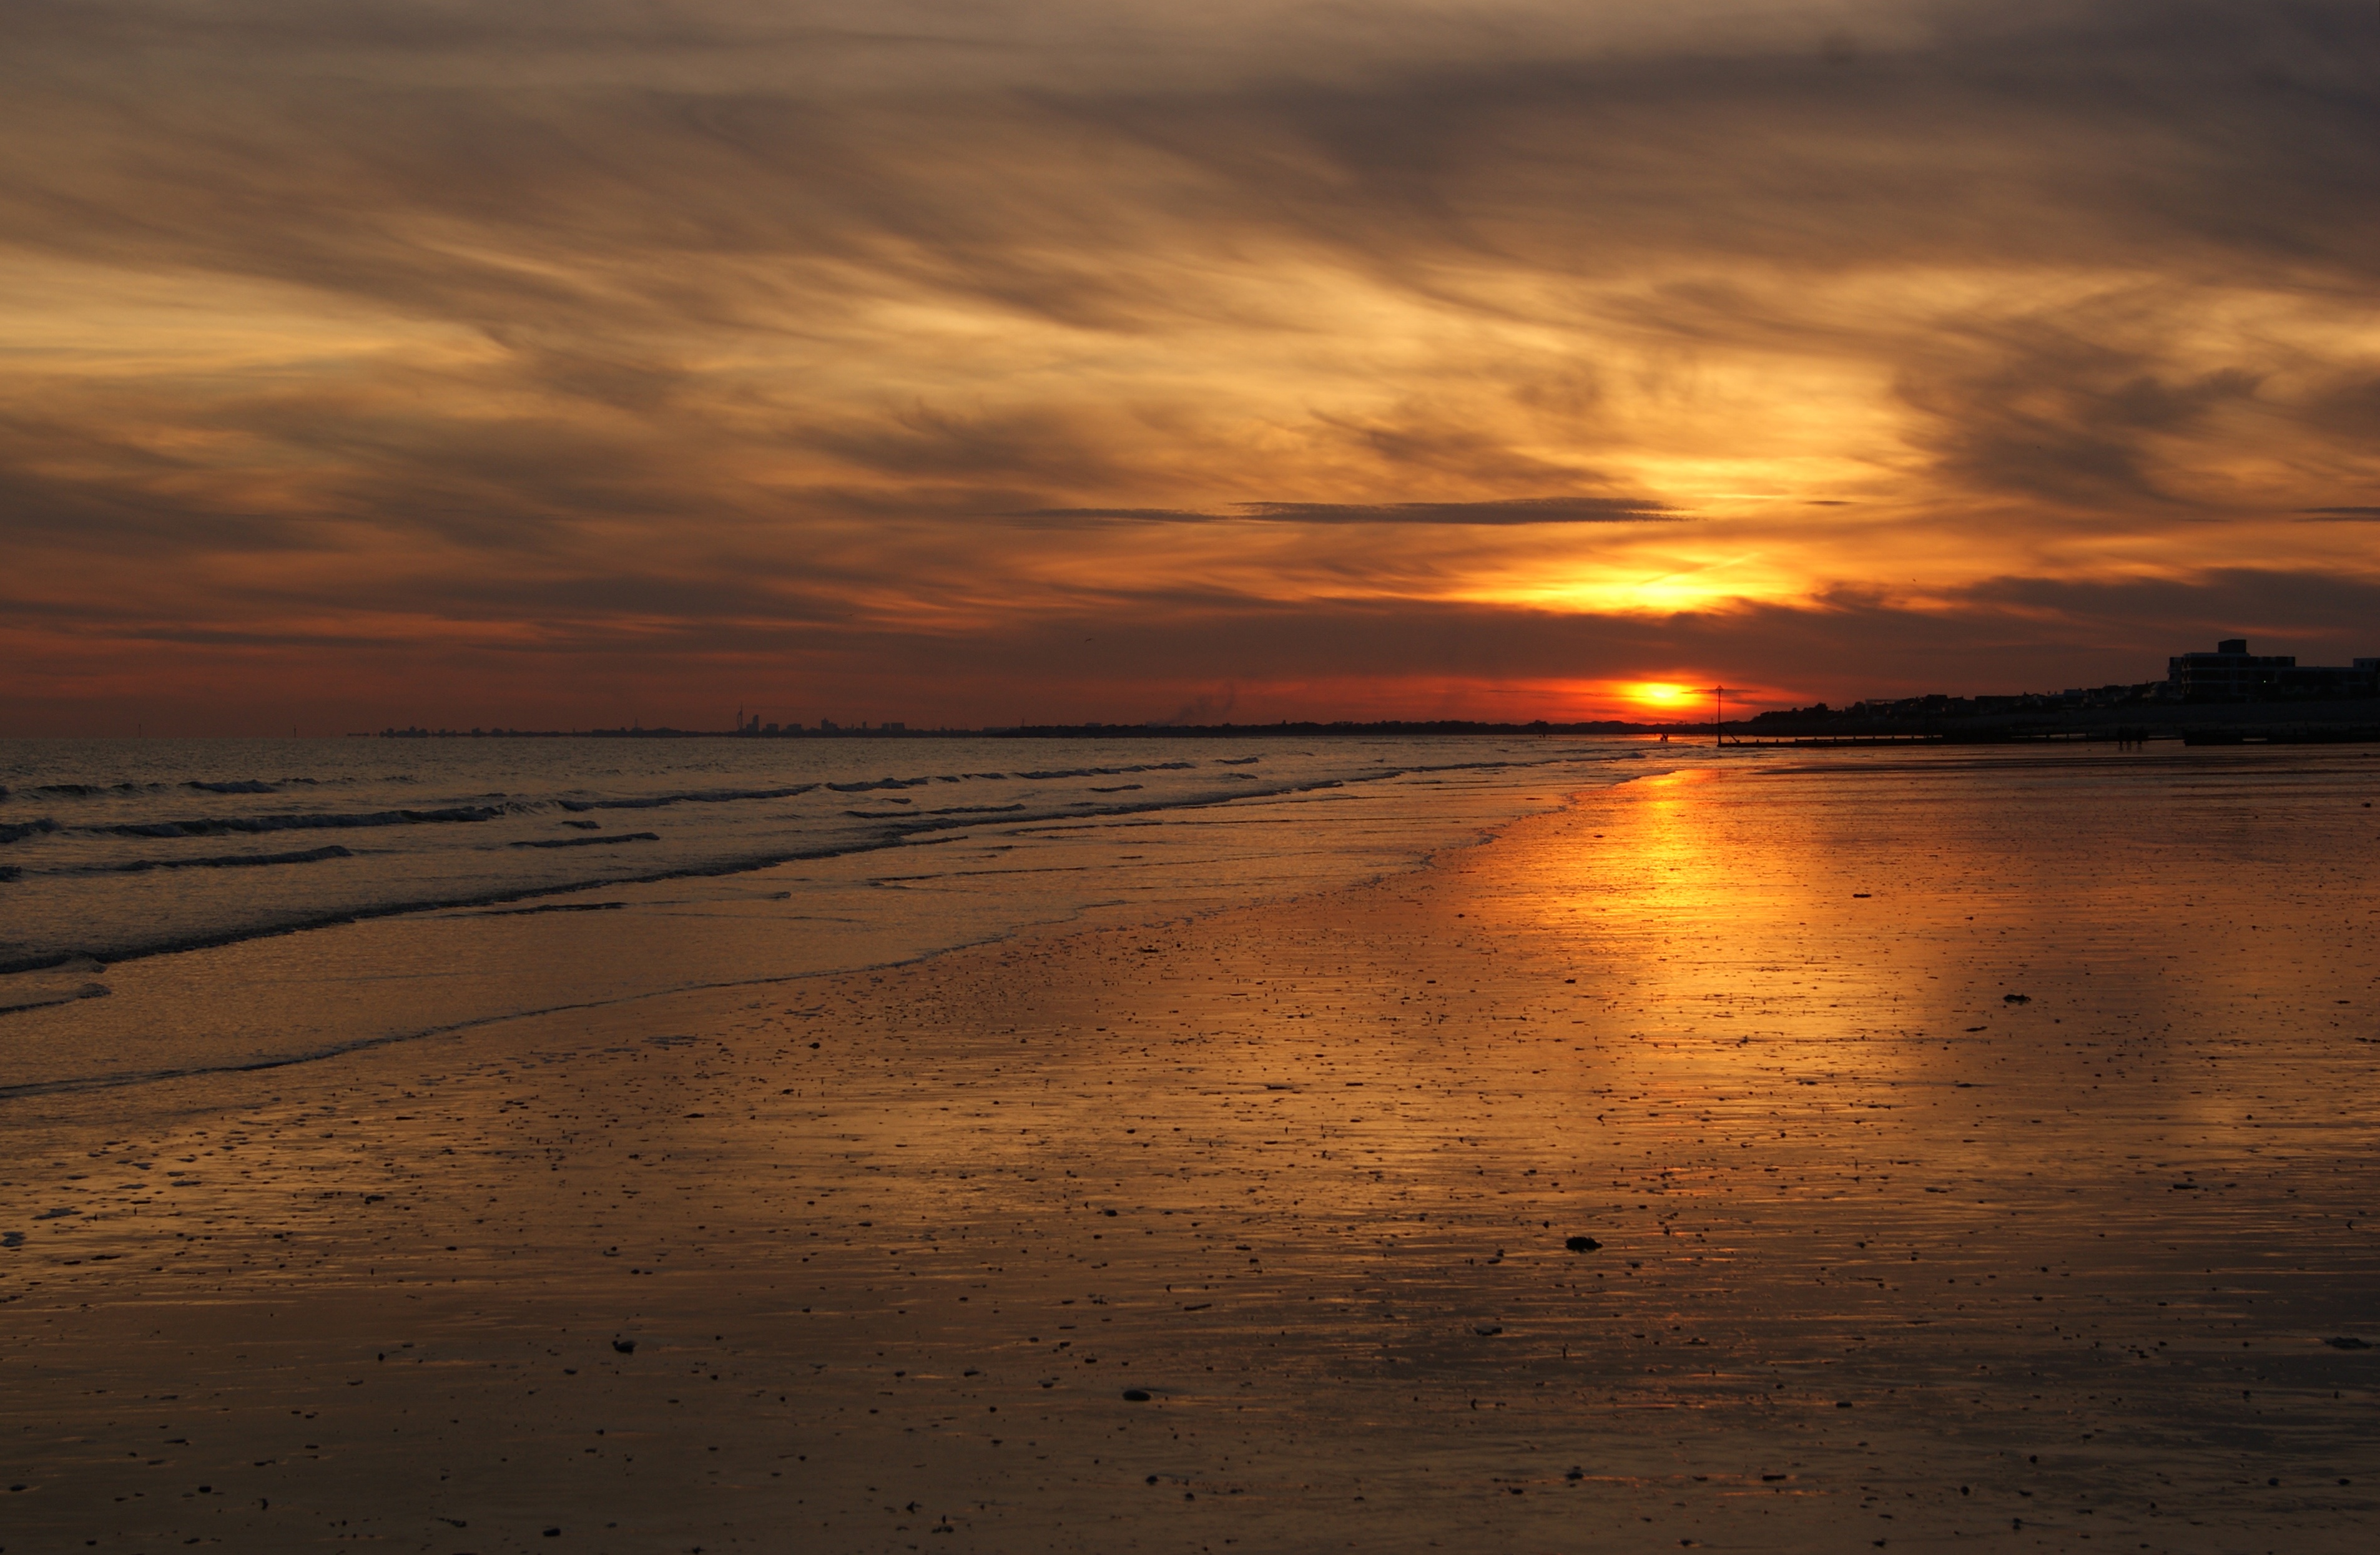
beach, sea, coast, sand, ocean, horizon, cloud, sky, sun, sunrise, sunset, sunlight, morning, shore, wave, dawn, dusk, evening, reflection, afterglow